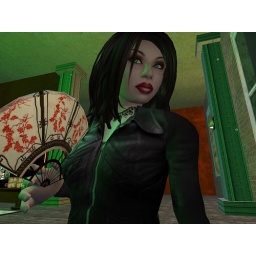
at home.. red and green..red lips green EYeZ! by AET